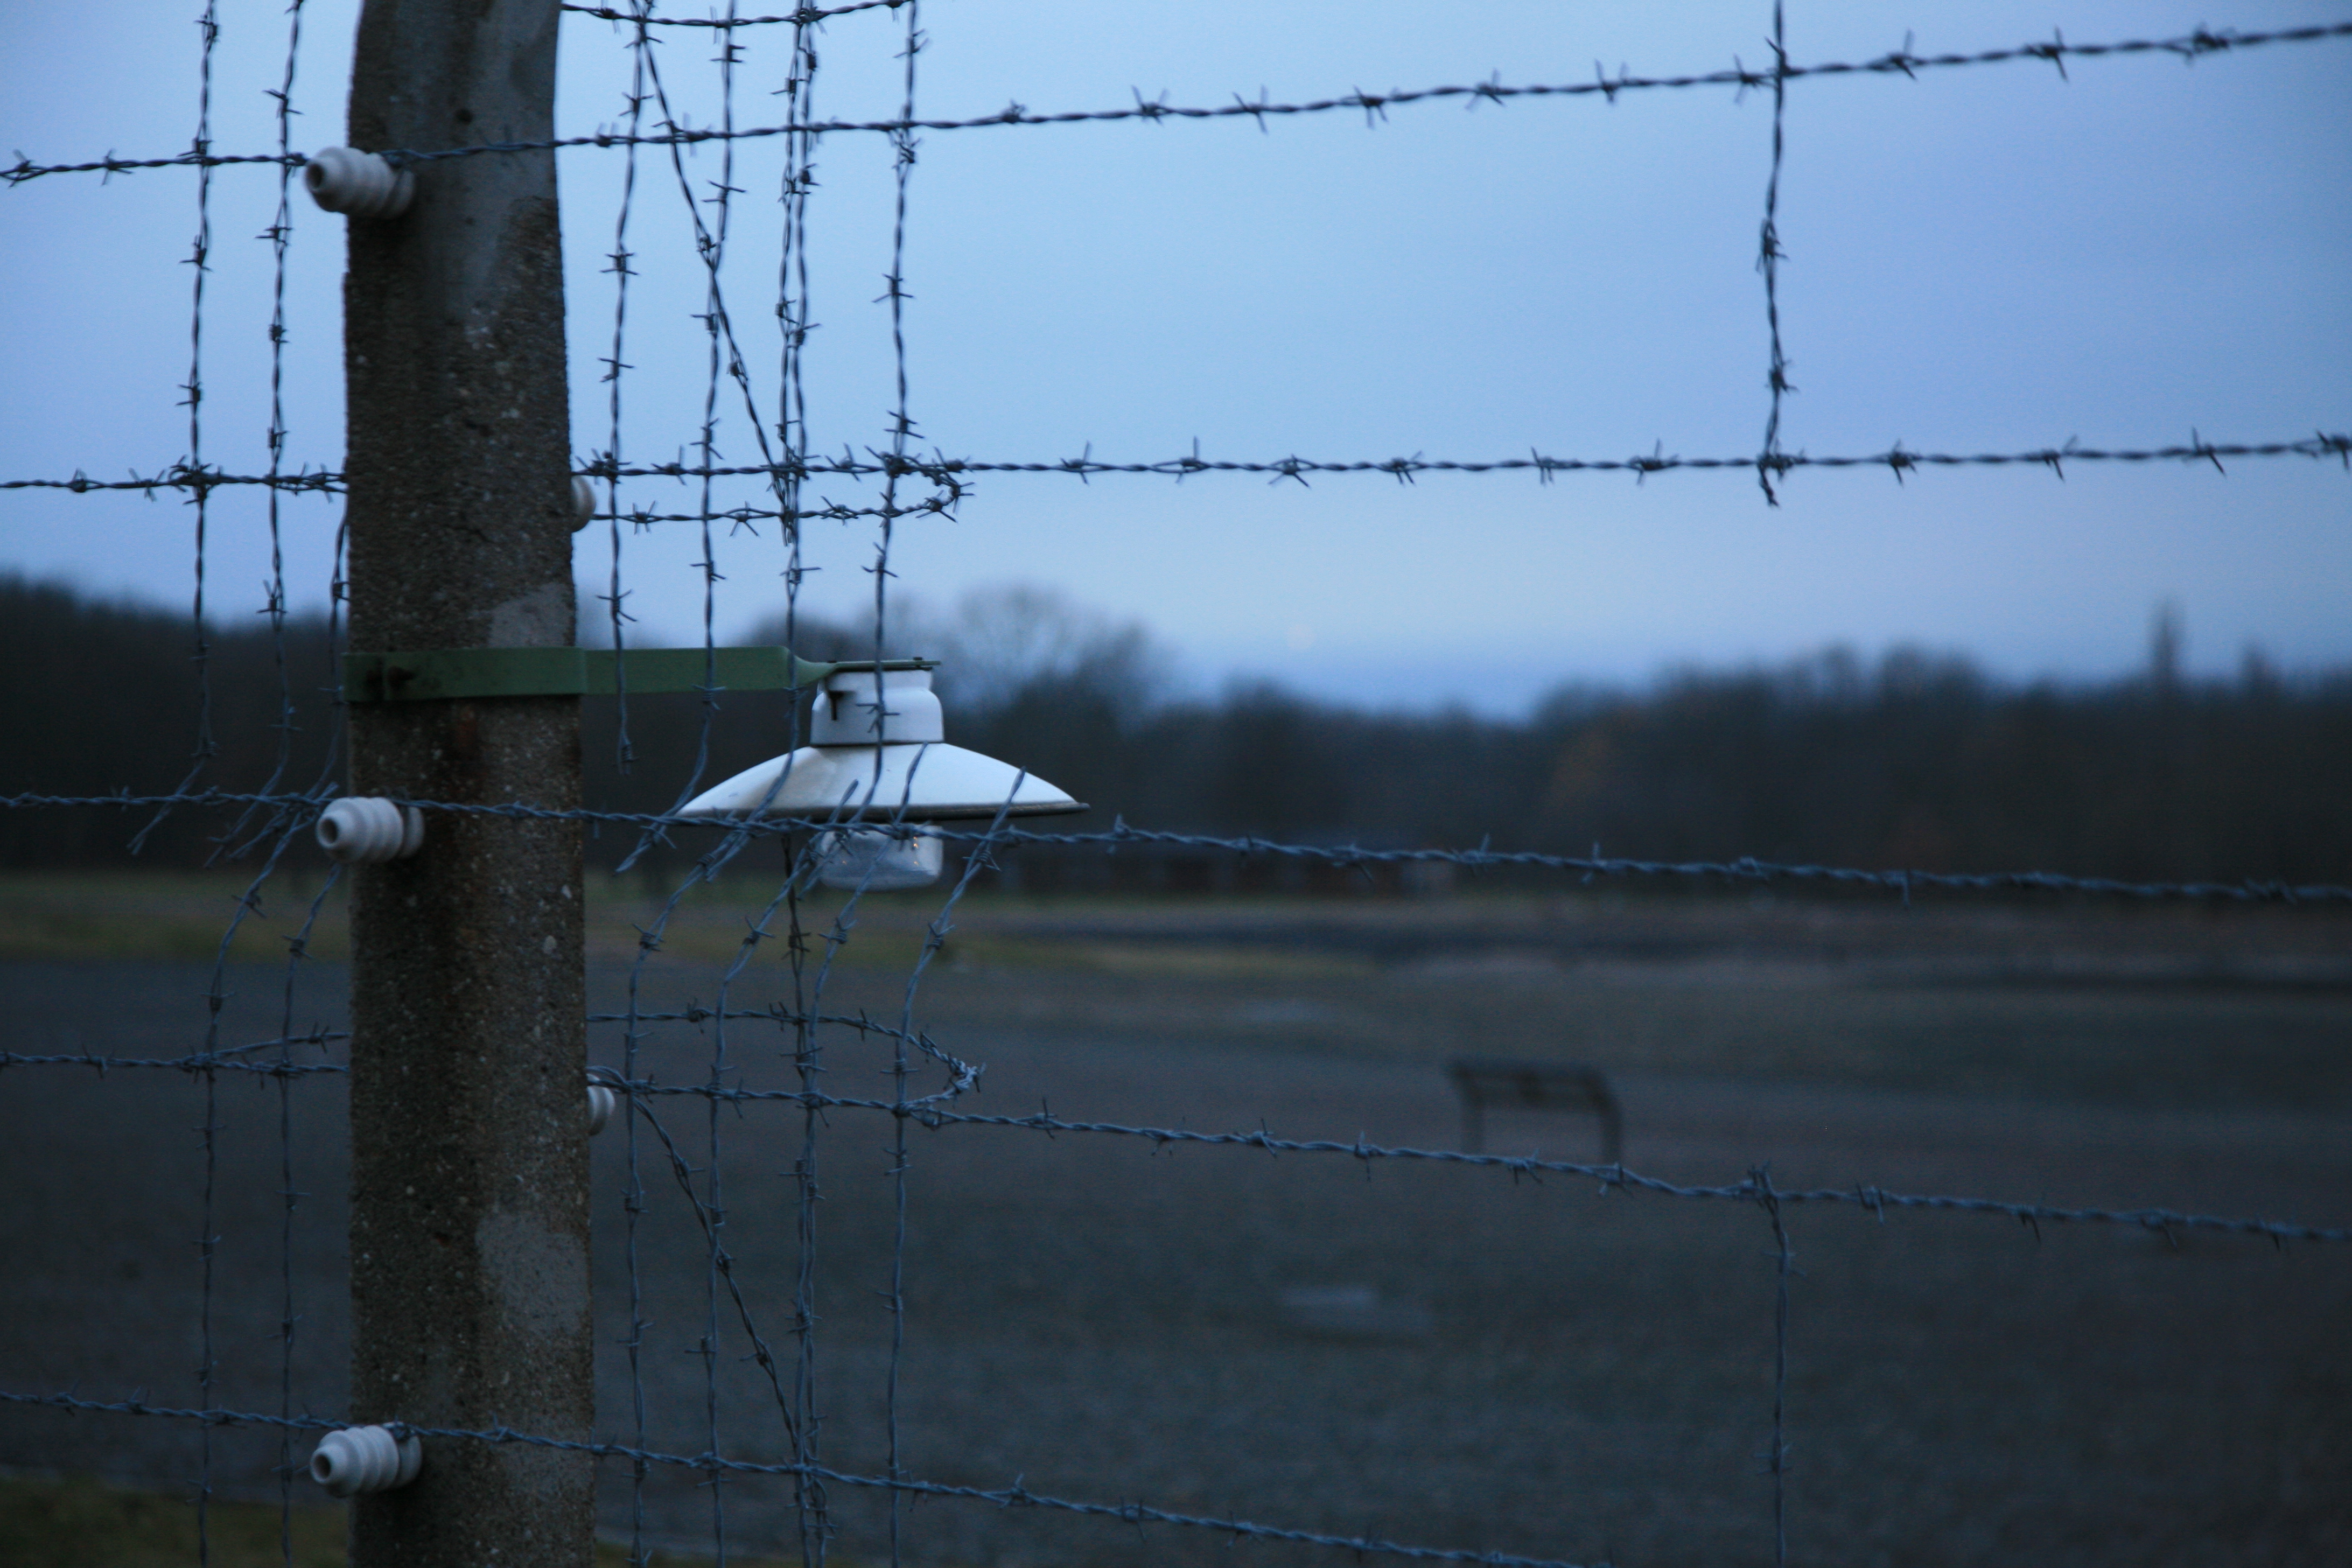
water, fence, morning, wire, line, reflection, weather, electricity, germany, deutschland, alemania, nazism, nazismus, buchenwald, konzentrationslager, nazi, kz, concentrationcamp, nazisme, campdeconcentration, nazismo, ettersberg, campodeconcentraci n